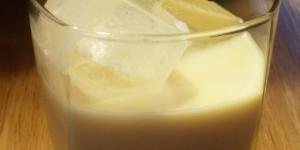
ponche crema con huevo